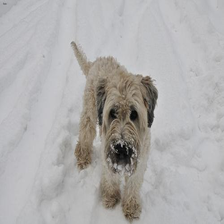
Species: dog
Breed: wheaten terrier